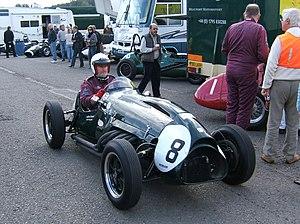
Le Grand Prix de Suisse 1952, disputé sous la réglementation Formule 2 sur le circuit de Bremgarten le 18 mai 1952, est la seizième épreuve du championnat du monde des conducteurs courue depuis 1950 et la première manche du championnat 1952.
Le Grand Prix de Belgique 1952, disputé sous la réglementation Formule 2 sur le circuit de Spa-Francorchamps le 22 juin 1952, est la dix-huitième épreuve du championnat du monde des conducteurs courue depuis 1950 et la troisième manche du championnat 1952. Il a également reçu le titre de Grand Prix d'Europe.
Le Grand Prix automobile de Grande-Bretagne 1952, disputé sous la réglementation Formule 2 sur le circuit de Silverstone le 19 juillet 1952, est la vingtième épreuve du championnat du monde de Formule 1 courue depuis 1950 et la cinquième manche du championnat 1952.
Le Grand Prix des Pays-Bas 1952, disputé sous la réglementation Formule 2 sur le circuit de Zandvoort le 17 août 1952, est la vingt-deuxième épreuve du championnat du monde de Formule 1 courue depuis 1950 et la septième manche du championnat 1952.